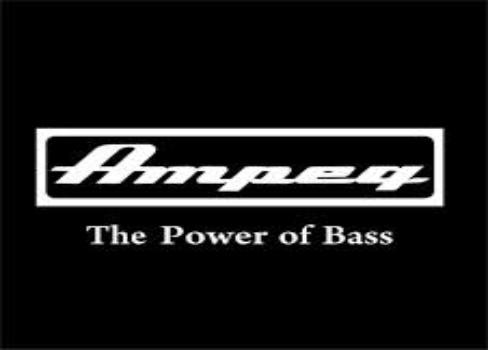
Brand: Ampeg
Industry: Others